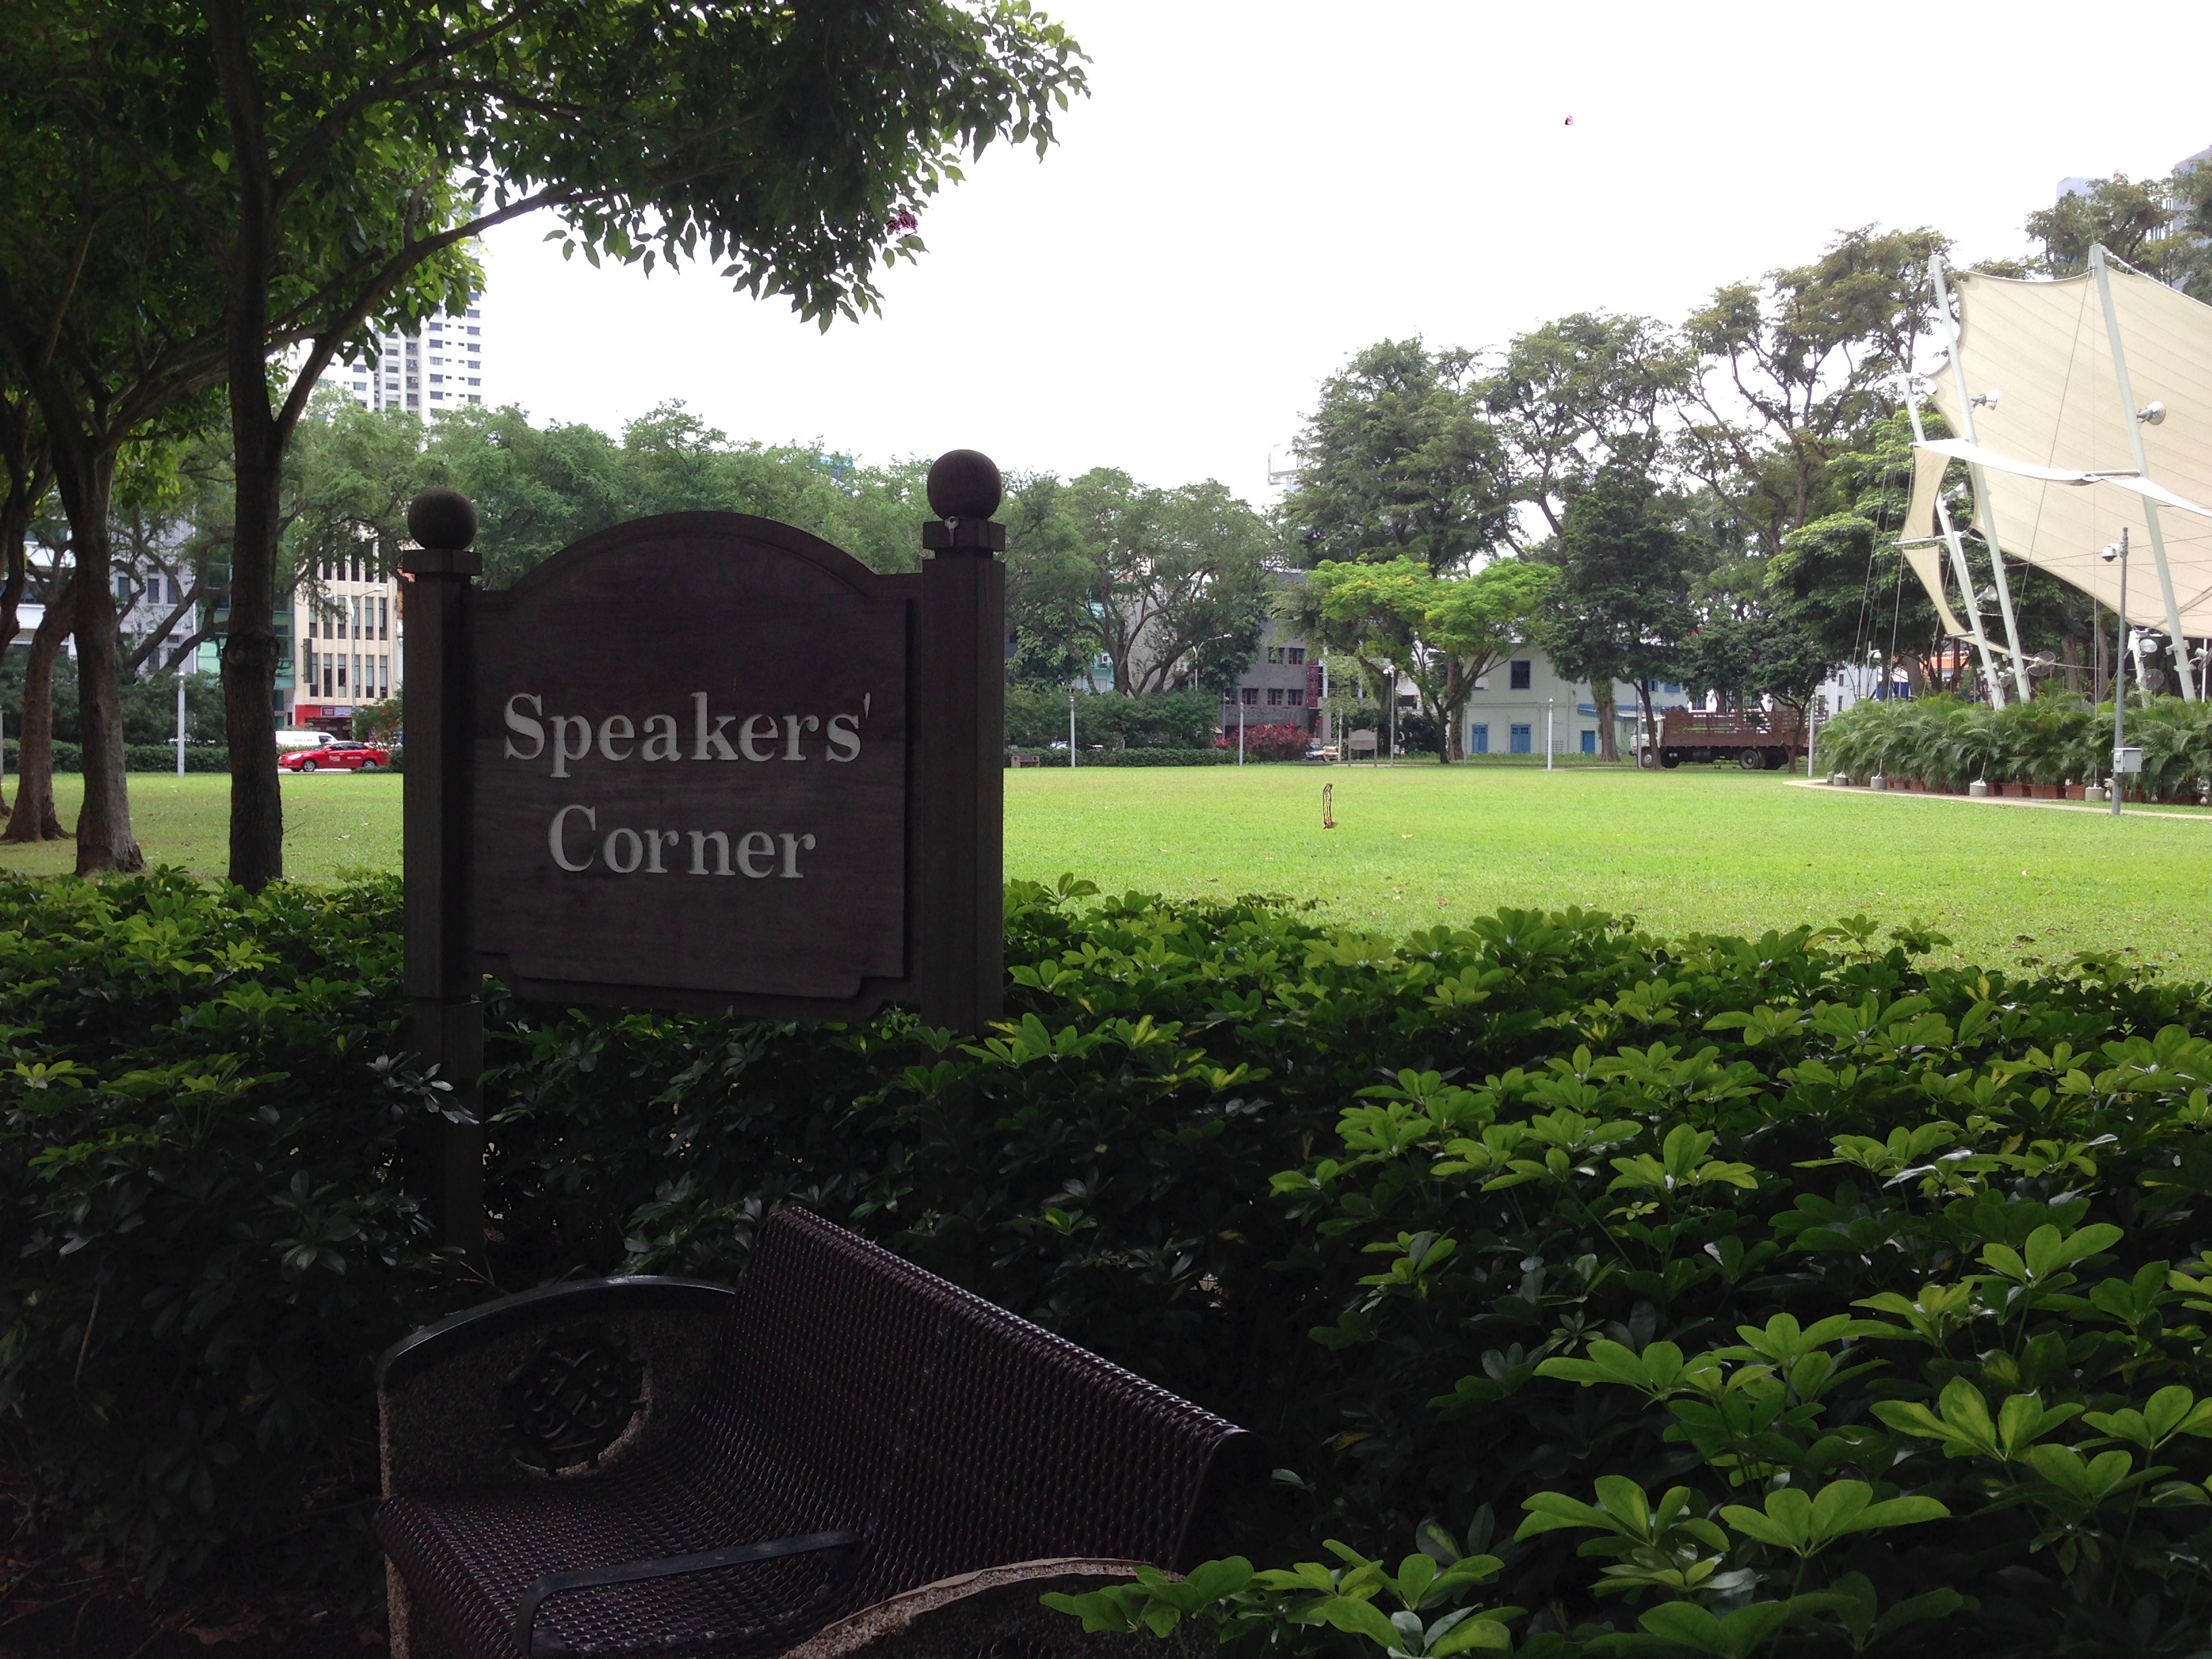
lawn, park, memorial, estate, singapore